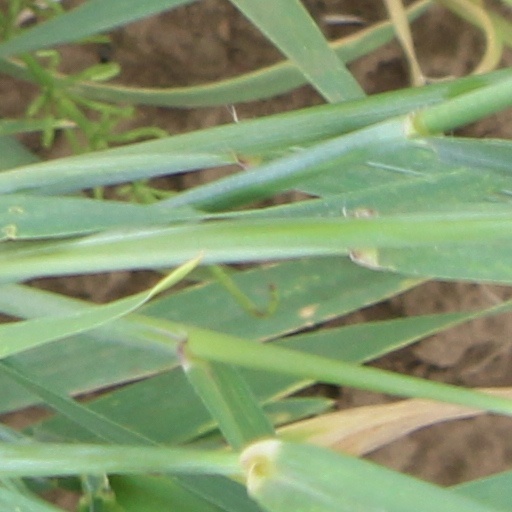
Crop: wheat